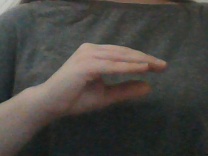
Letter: jeem